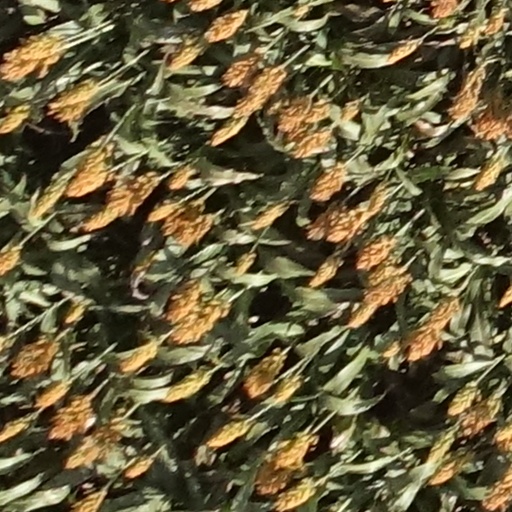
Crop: sorghum